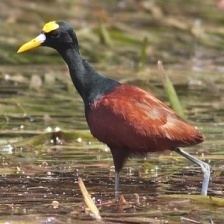
Species: NORTHERN JACANA
Scientific name: JACANA SPINOSA